Depressariinae

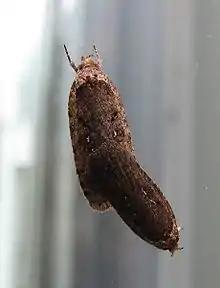
Mating "Agonopterix heracliana"

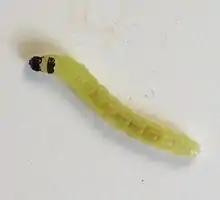
"Agonopterix senicionella" caterpillar

Genera of Depressariinae – with some notable species also listed – include: